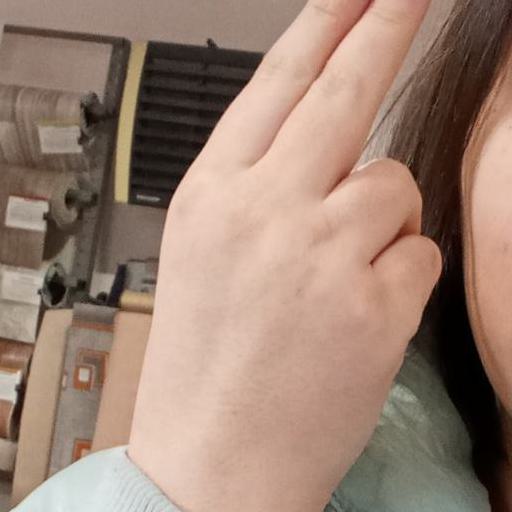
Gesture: two_up_inverted